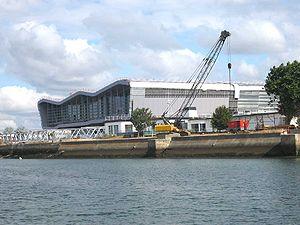
La base de sous-marins de Keroman, est un complexe de bunkers de la Seconde Guerre mondiale, situé à Lorient. Elle occupe l'extrémité de la presqu'île de Keroman, dans la rade de Lorient et donne sur le golfe de Gascogne. Elle prend le nom de base de sous-marins ingénieur général Stosskopf en 1946.
Lorient [lɔʁjɑ̃] est une commune française située dans le département du Morbihan, en région Bretagne. Cité portuaire active et arsenal maritime au fond de la rade de Lorient, la ville est au cœur de l'unité urbaine de Lorient qui est la plus importante du département et se classe au troisième rang en région Bretagne.